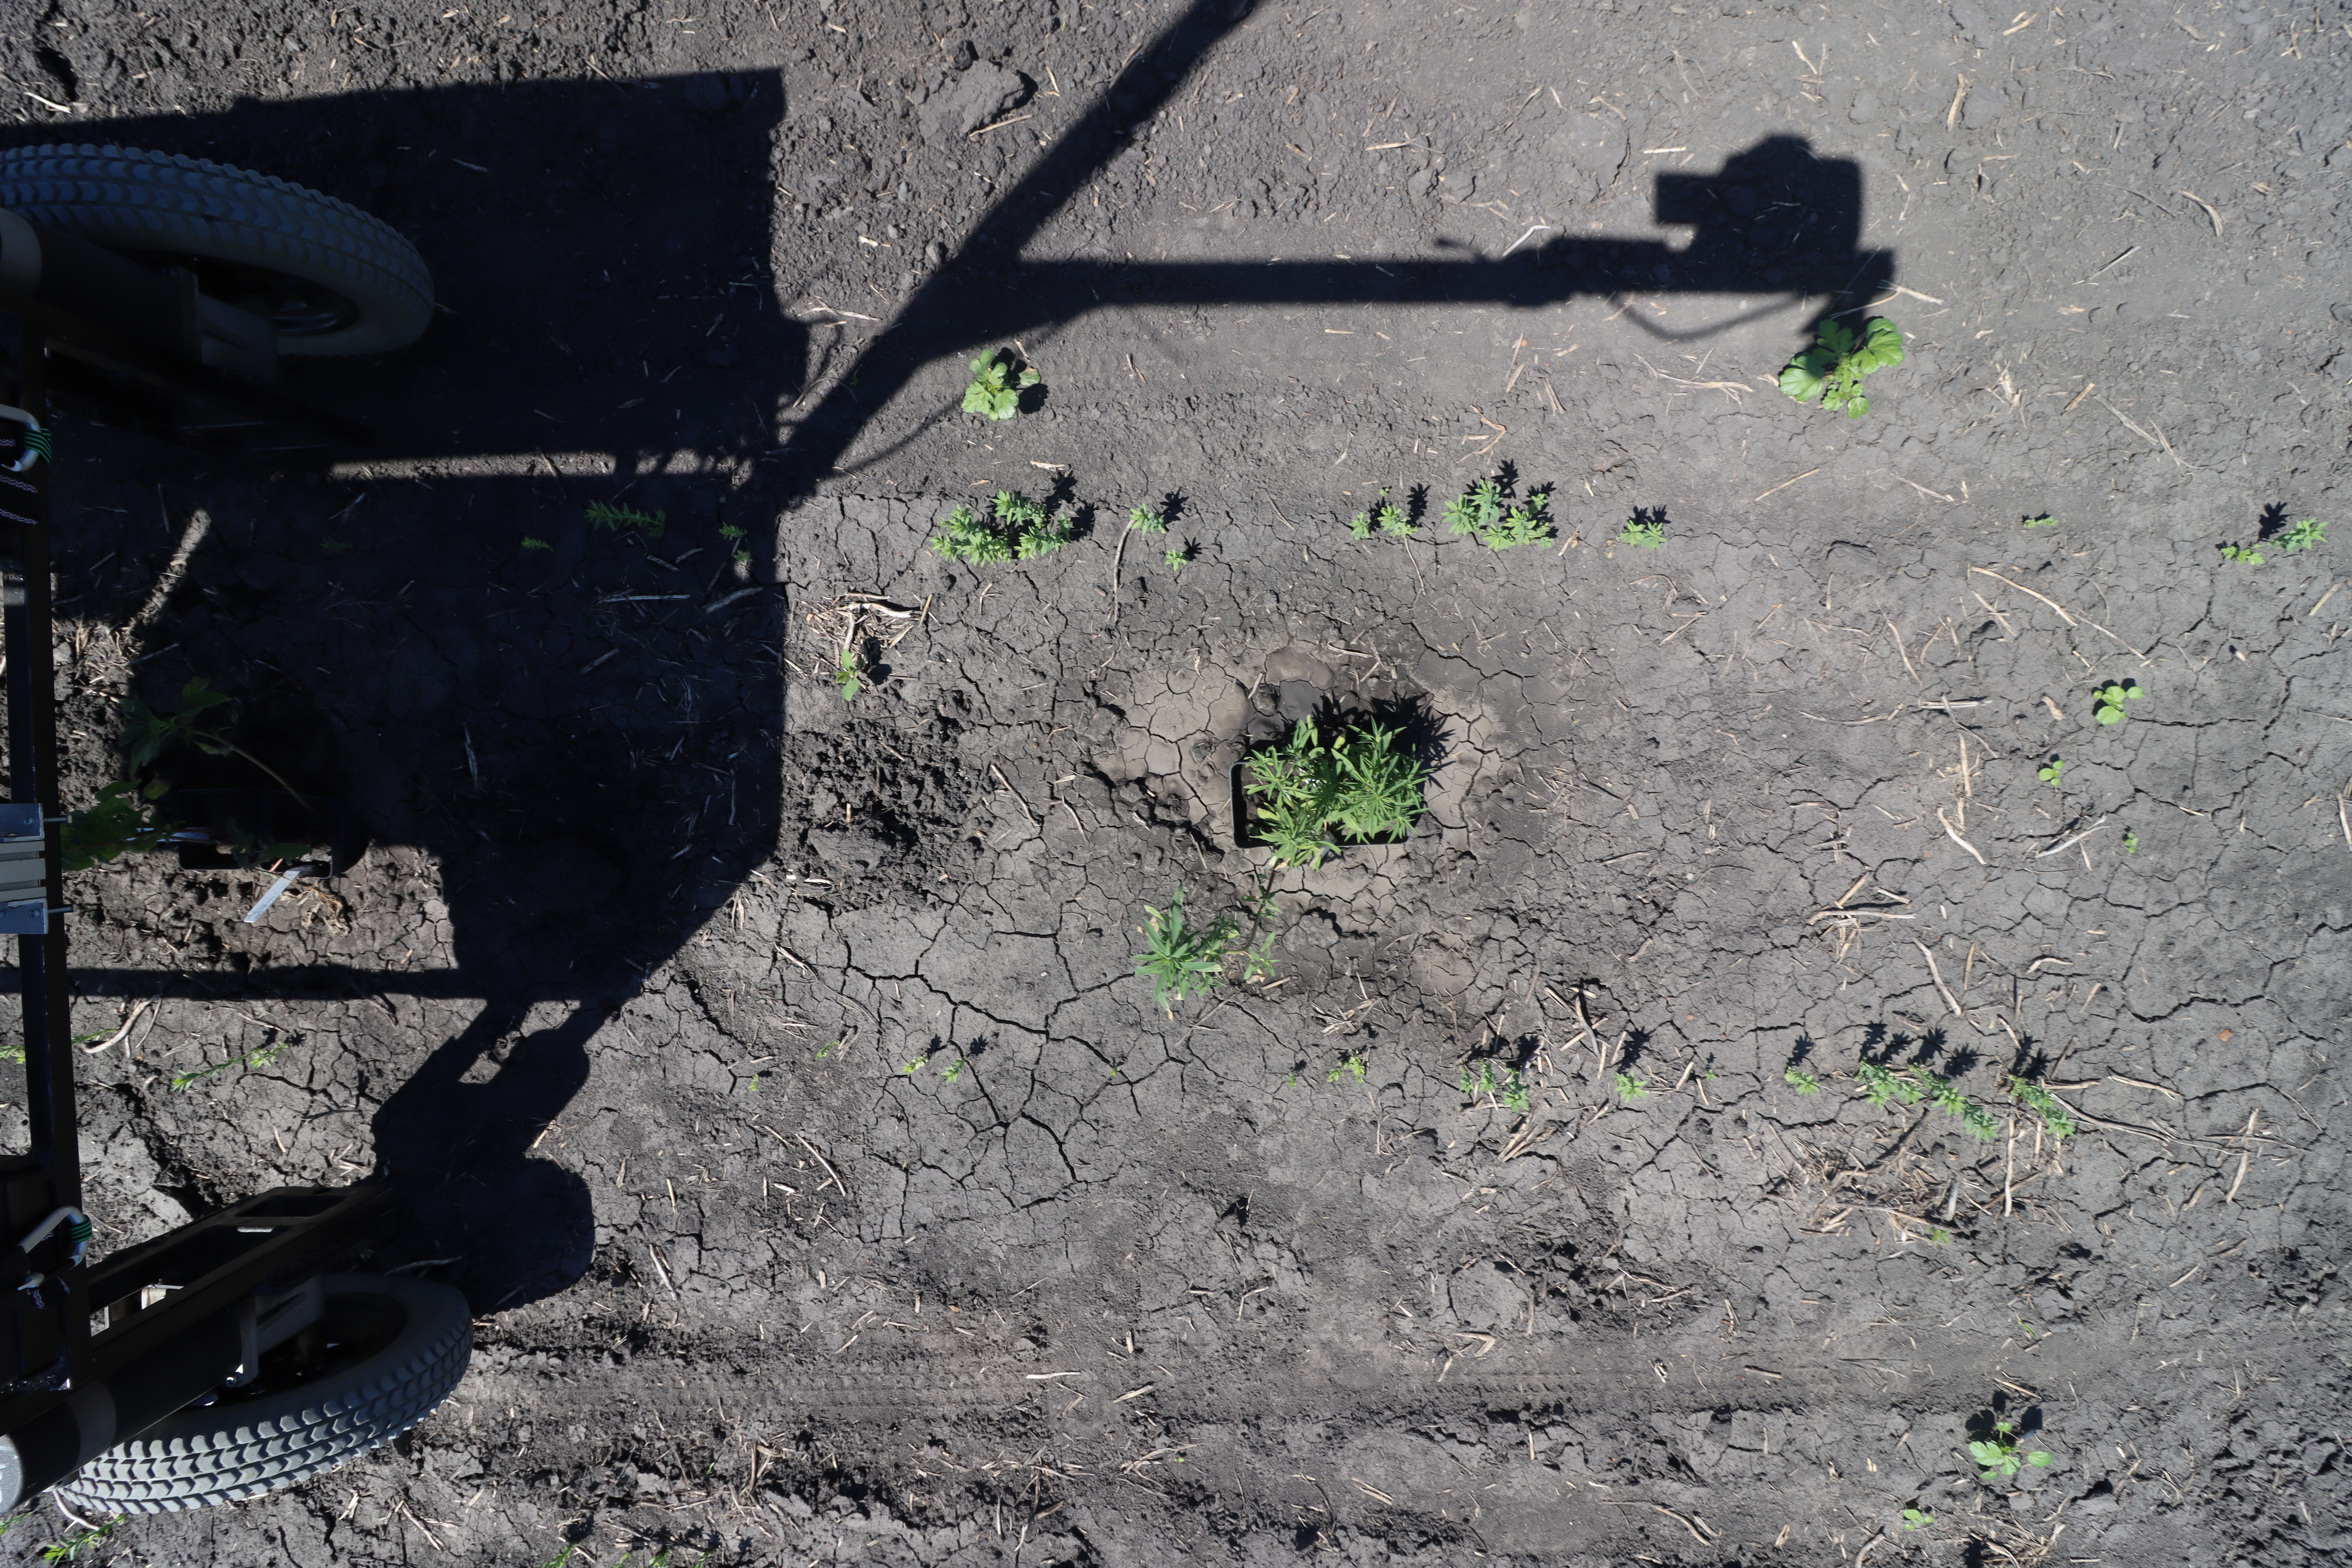
Crop: Flax
Objects: Flax, Flax, Flax, Kochia, Kochia, Flax, Flax, Flax, Flax, Flax, Flax, Flax, Flax